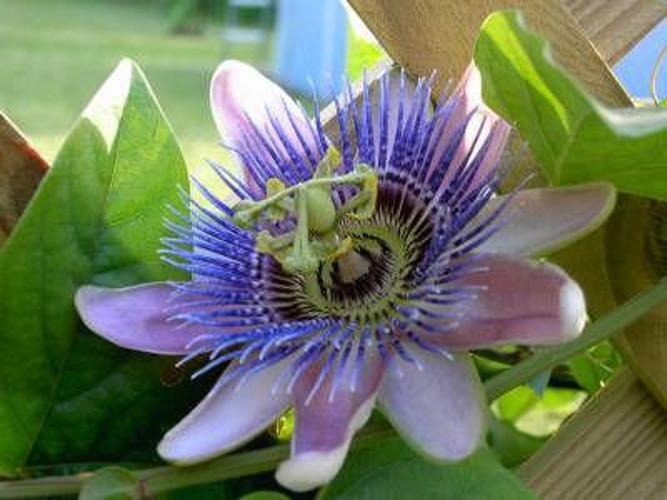
Label: passion flower